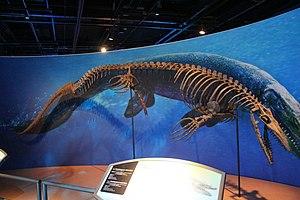
Taniwhasaurus est un genre éteint de mosasaures, un grand lézard marin carnivore. Ses fossiles ont été découverts en Nouvelle-Zélande, au Japon et en Antarctique. Ils proviennent de sédiments du Crétacé supérieur, principalement du Campanien, mais aussi du Santonien et du Maastrichtien. Il est généralement rattaché à la sous-famille des Tylosaurinae.